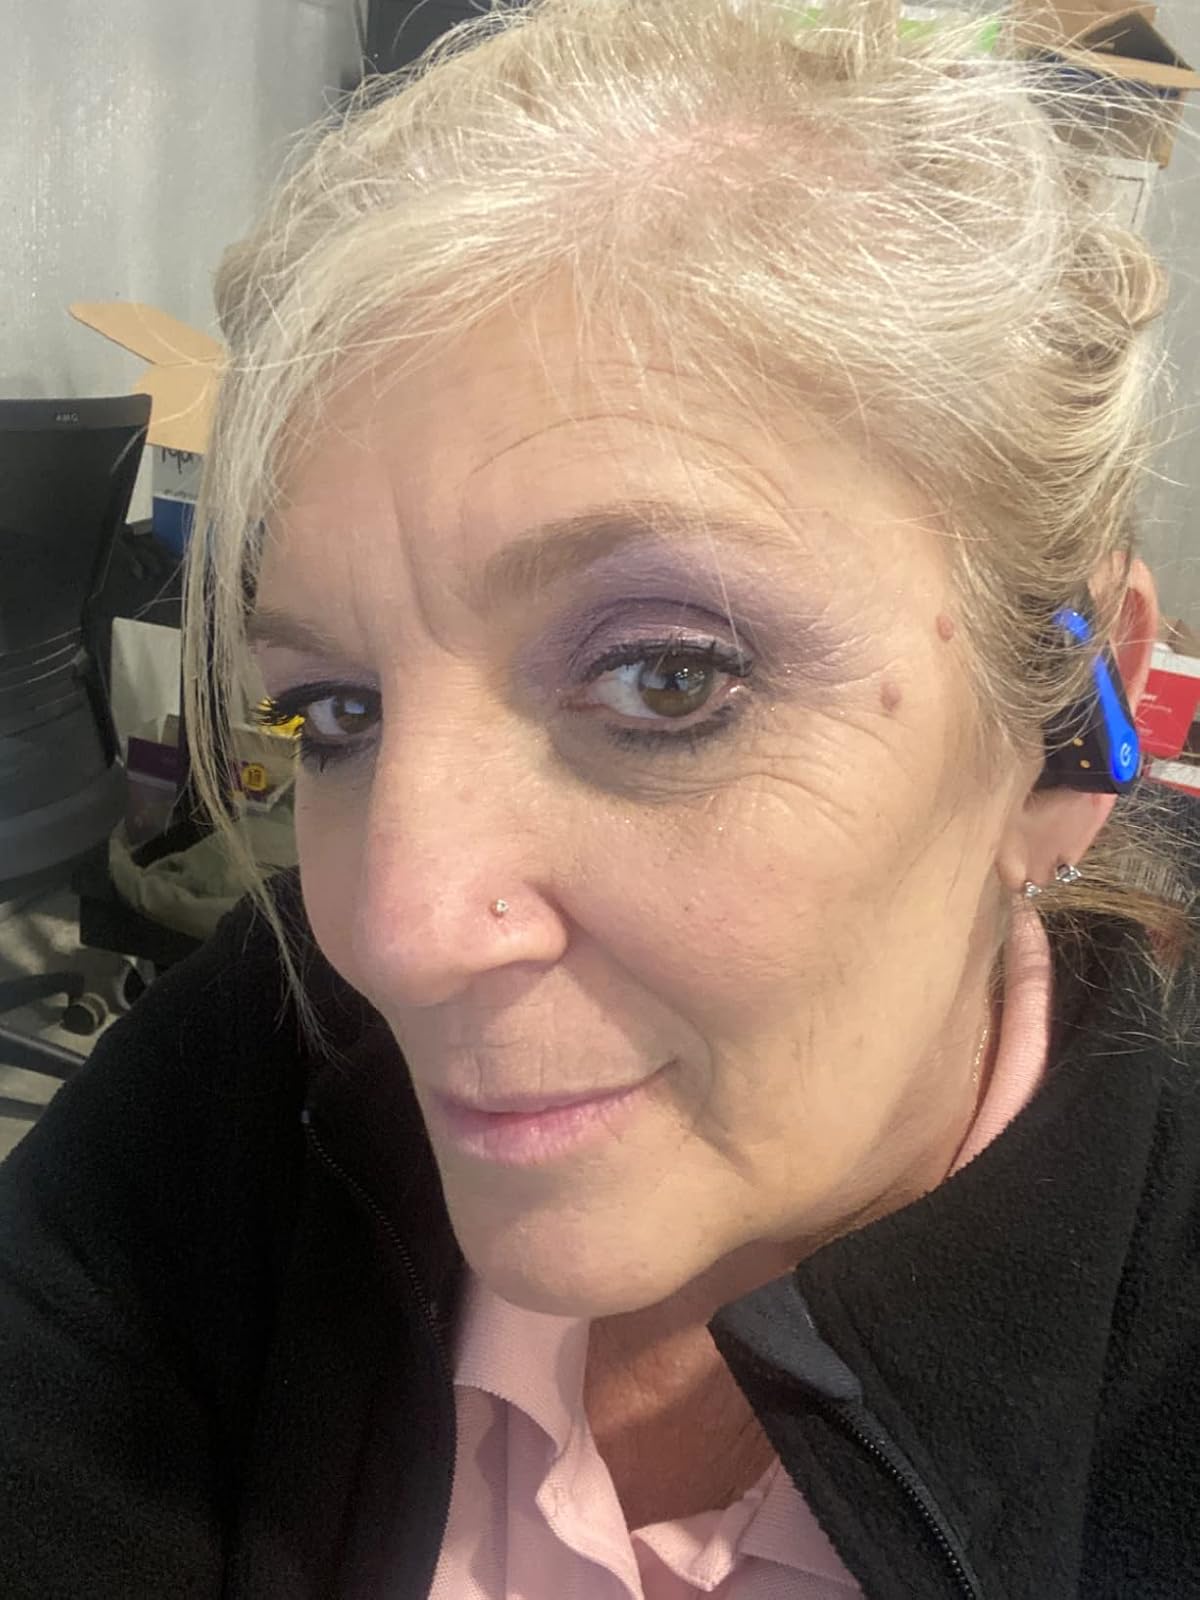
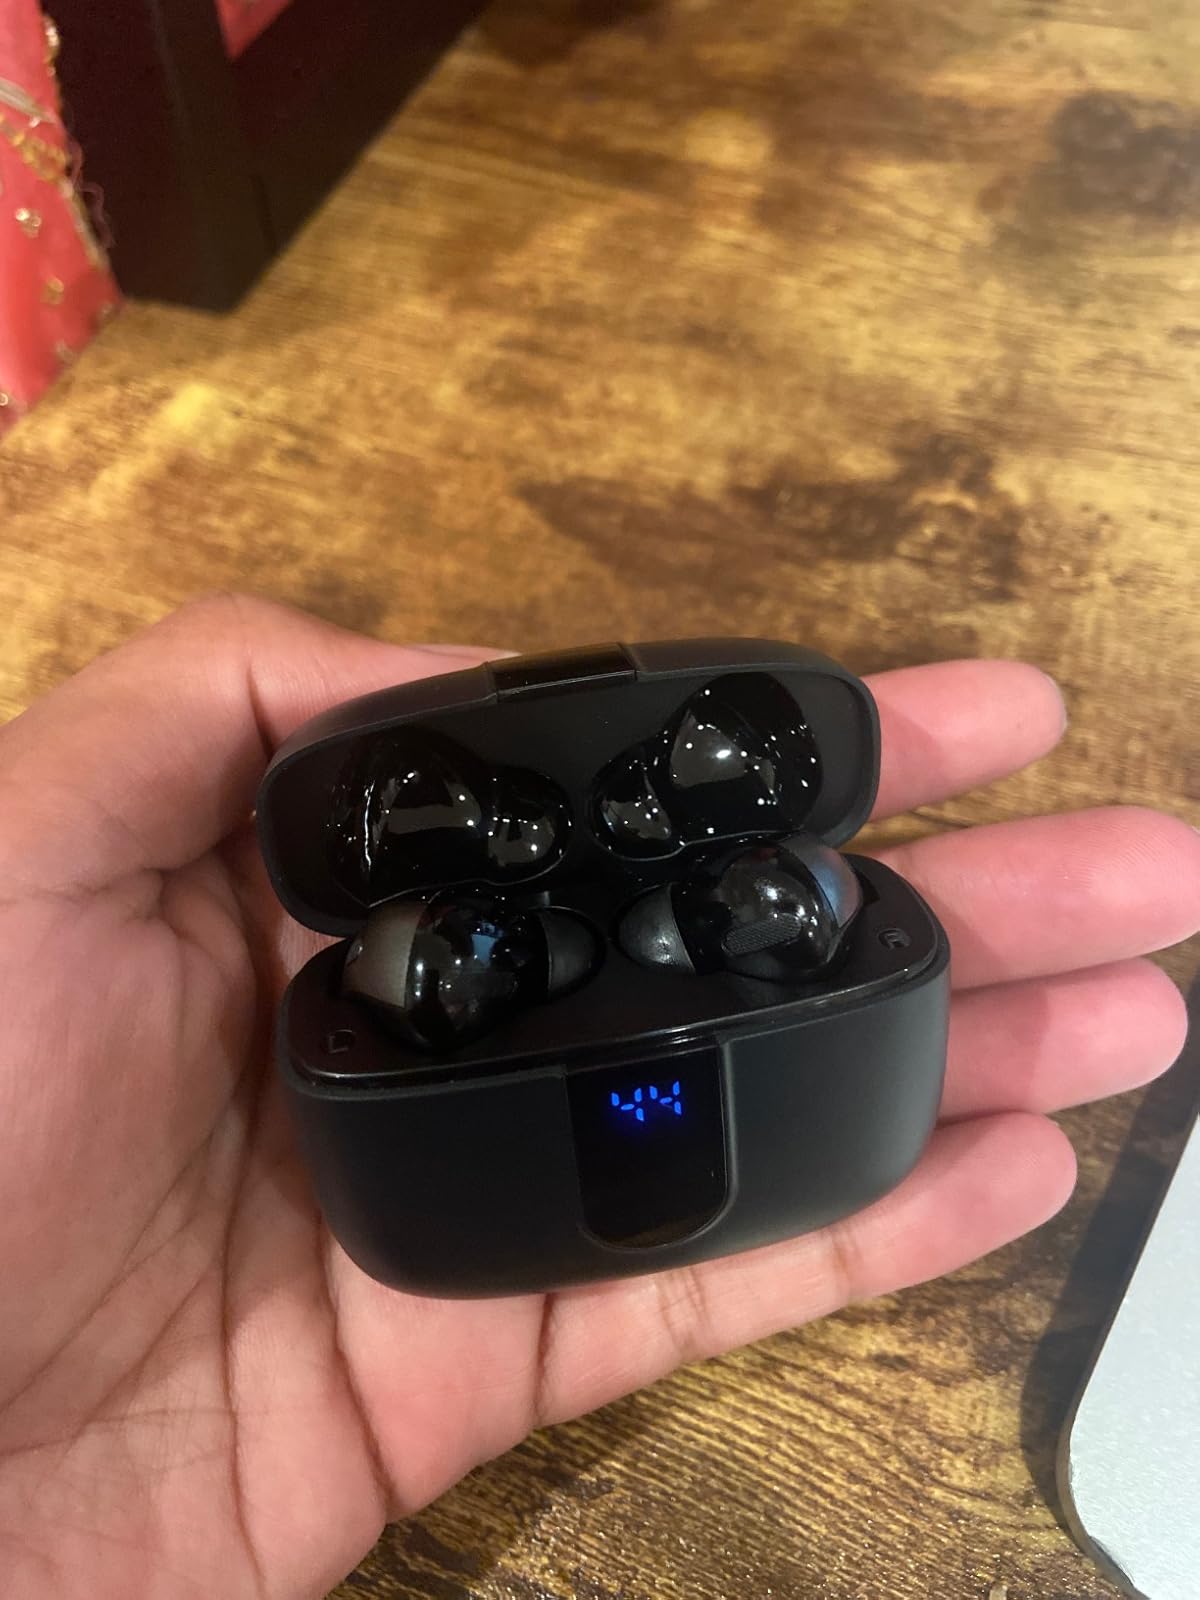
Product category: earbuds
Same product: no